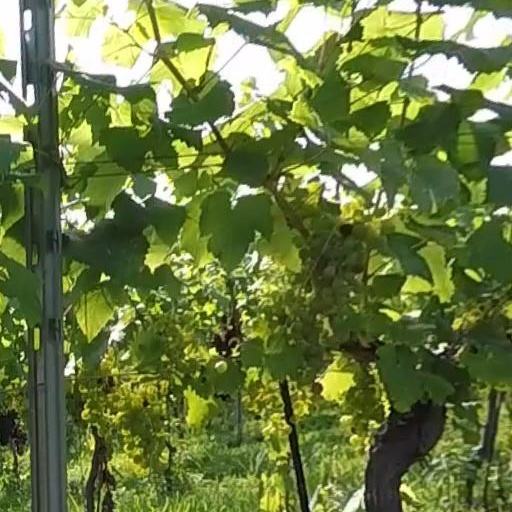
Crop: grape